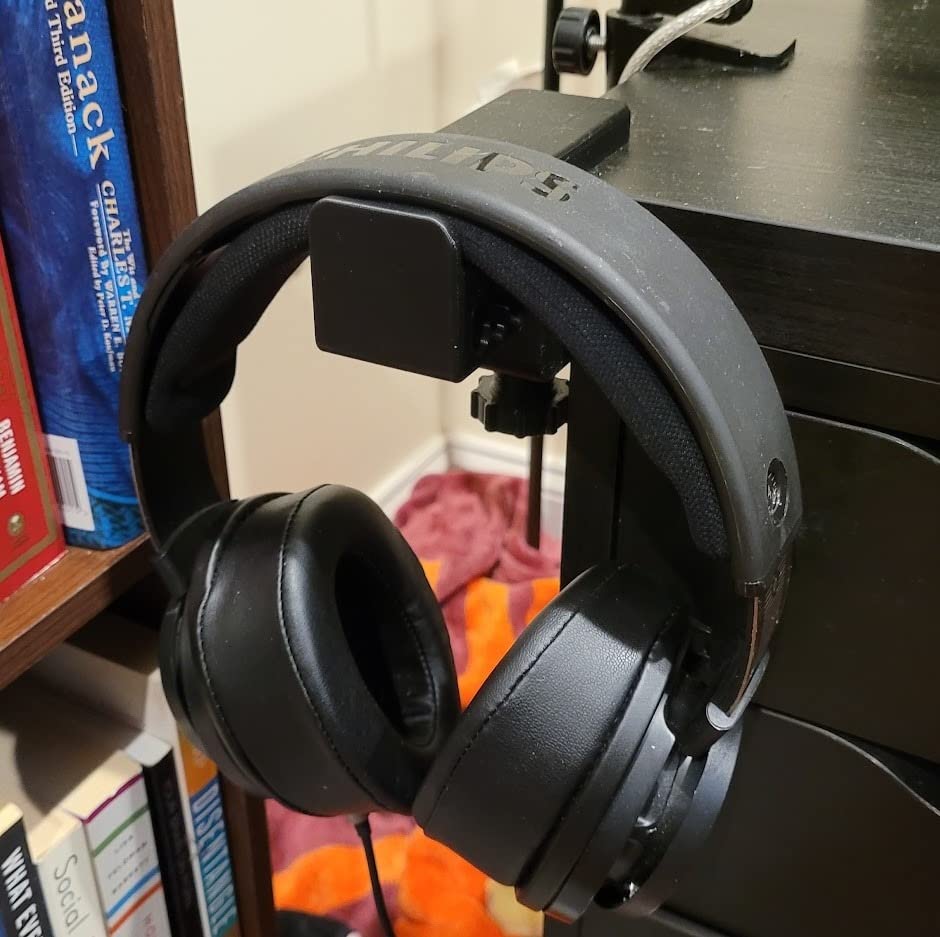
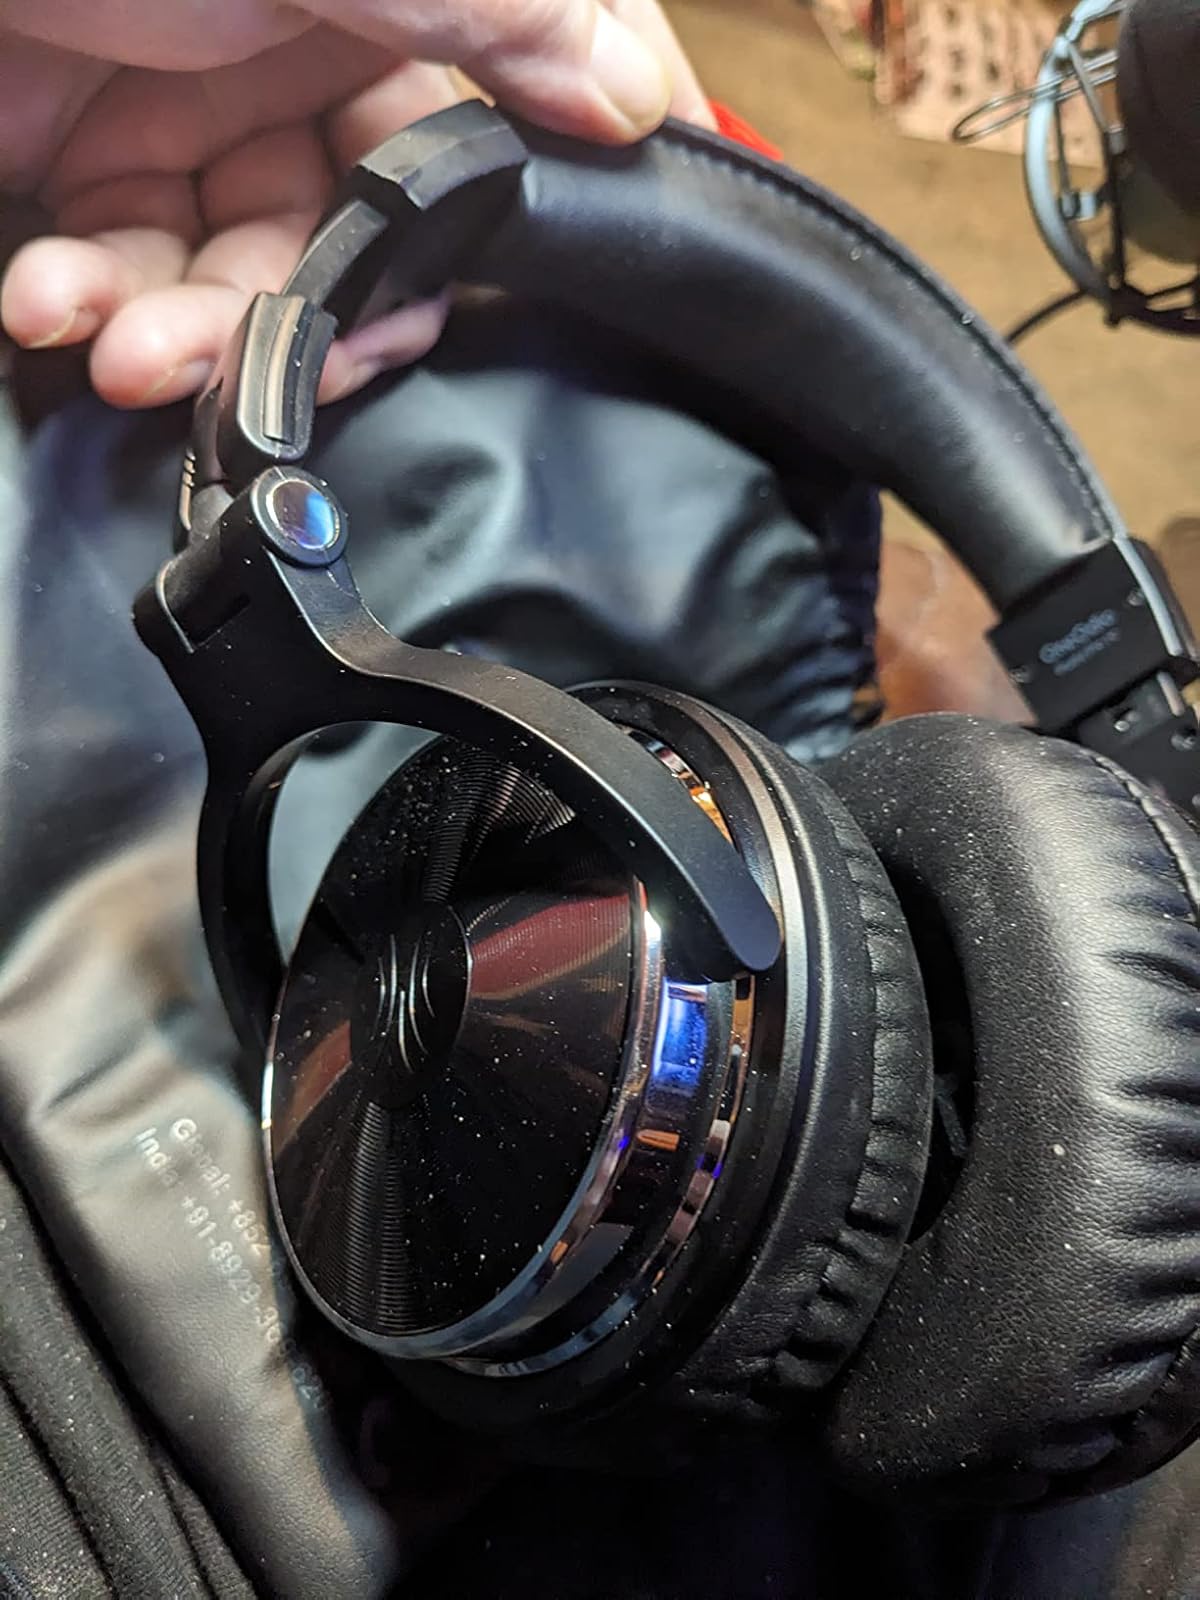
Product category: headphones
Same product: no